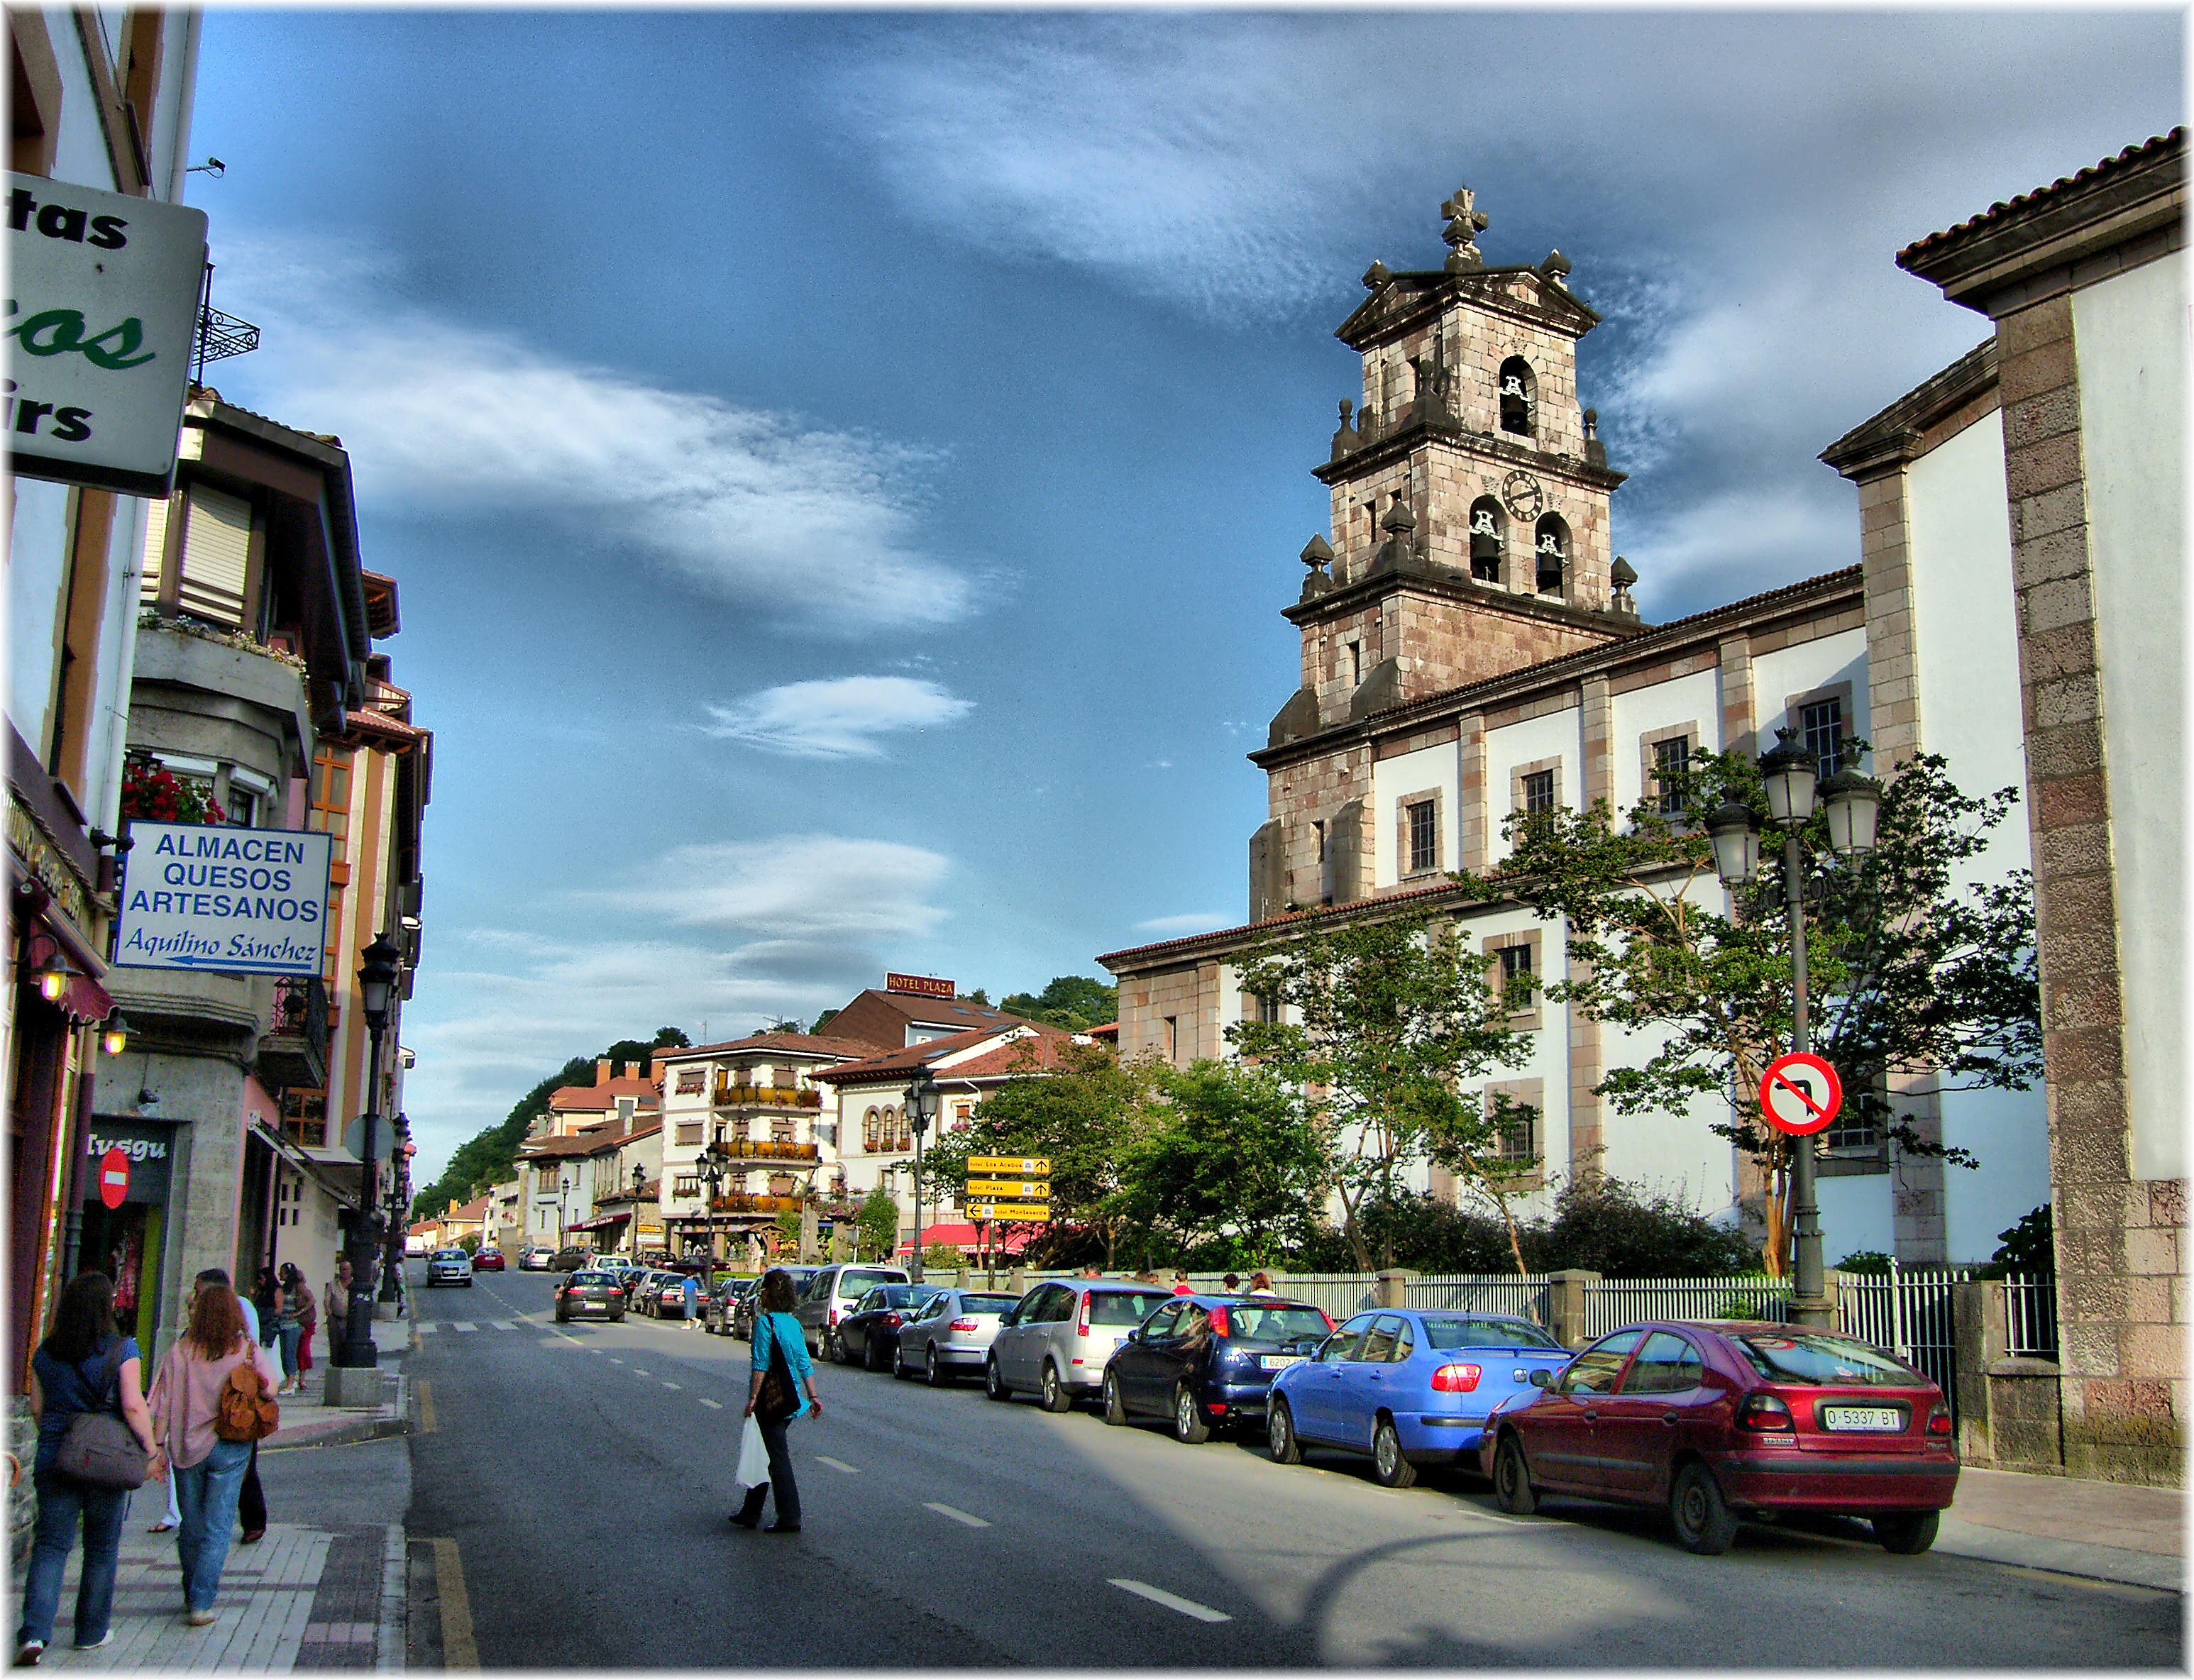
pedestrian, road, street, town, city, cityscape, downtown, travel, europe, tower, landmark, facade, tourism, spain, infrastructure, europa, pueblos, town square, espana, metropolis, asturias, iglesias, igrexas, pobos, neighbourhood, asturies, cangasdeonis, urban area, human settlement